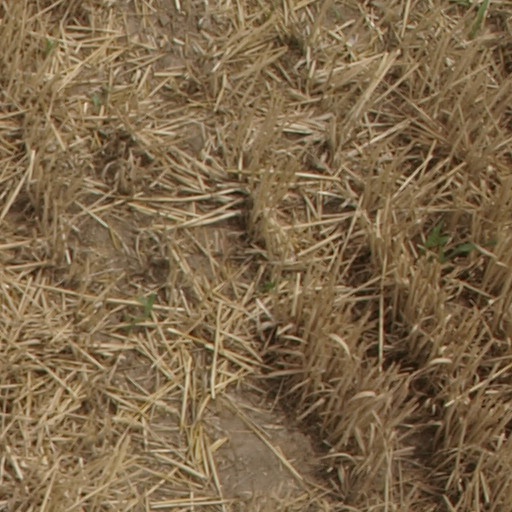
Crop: maize; corn